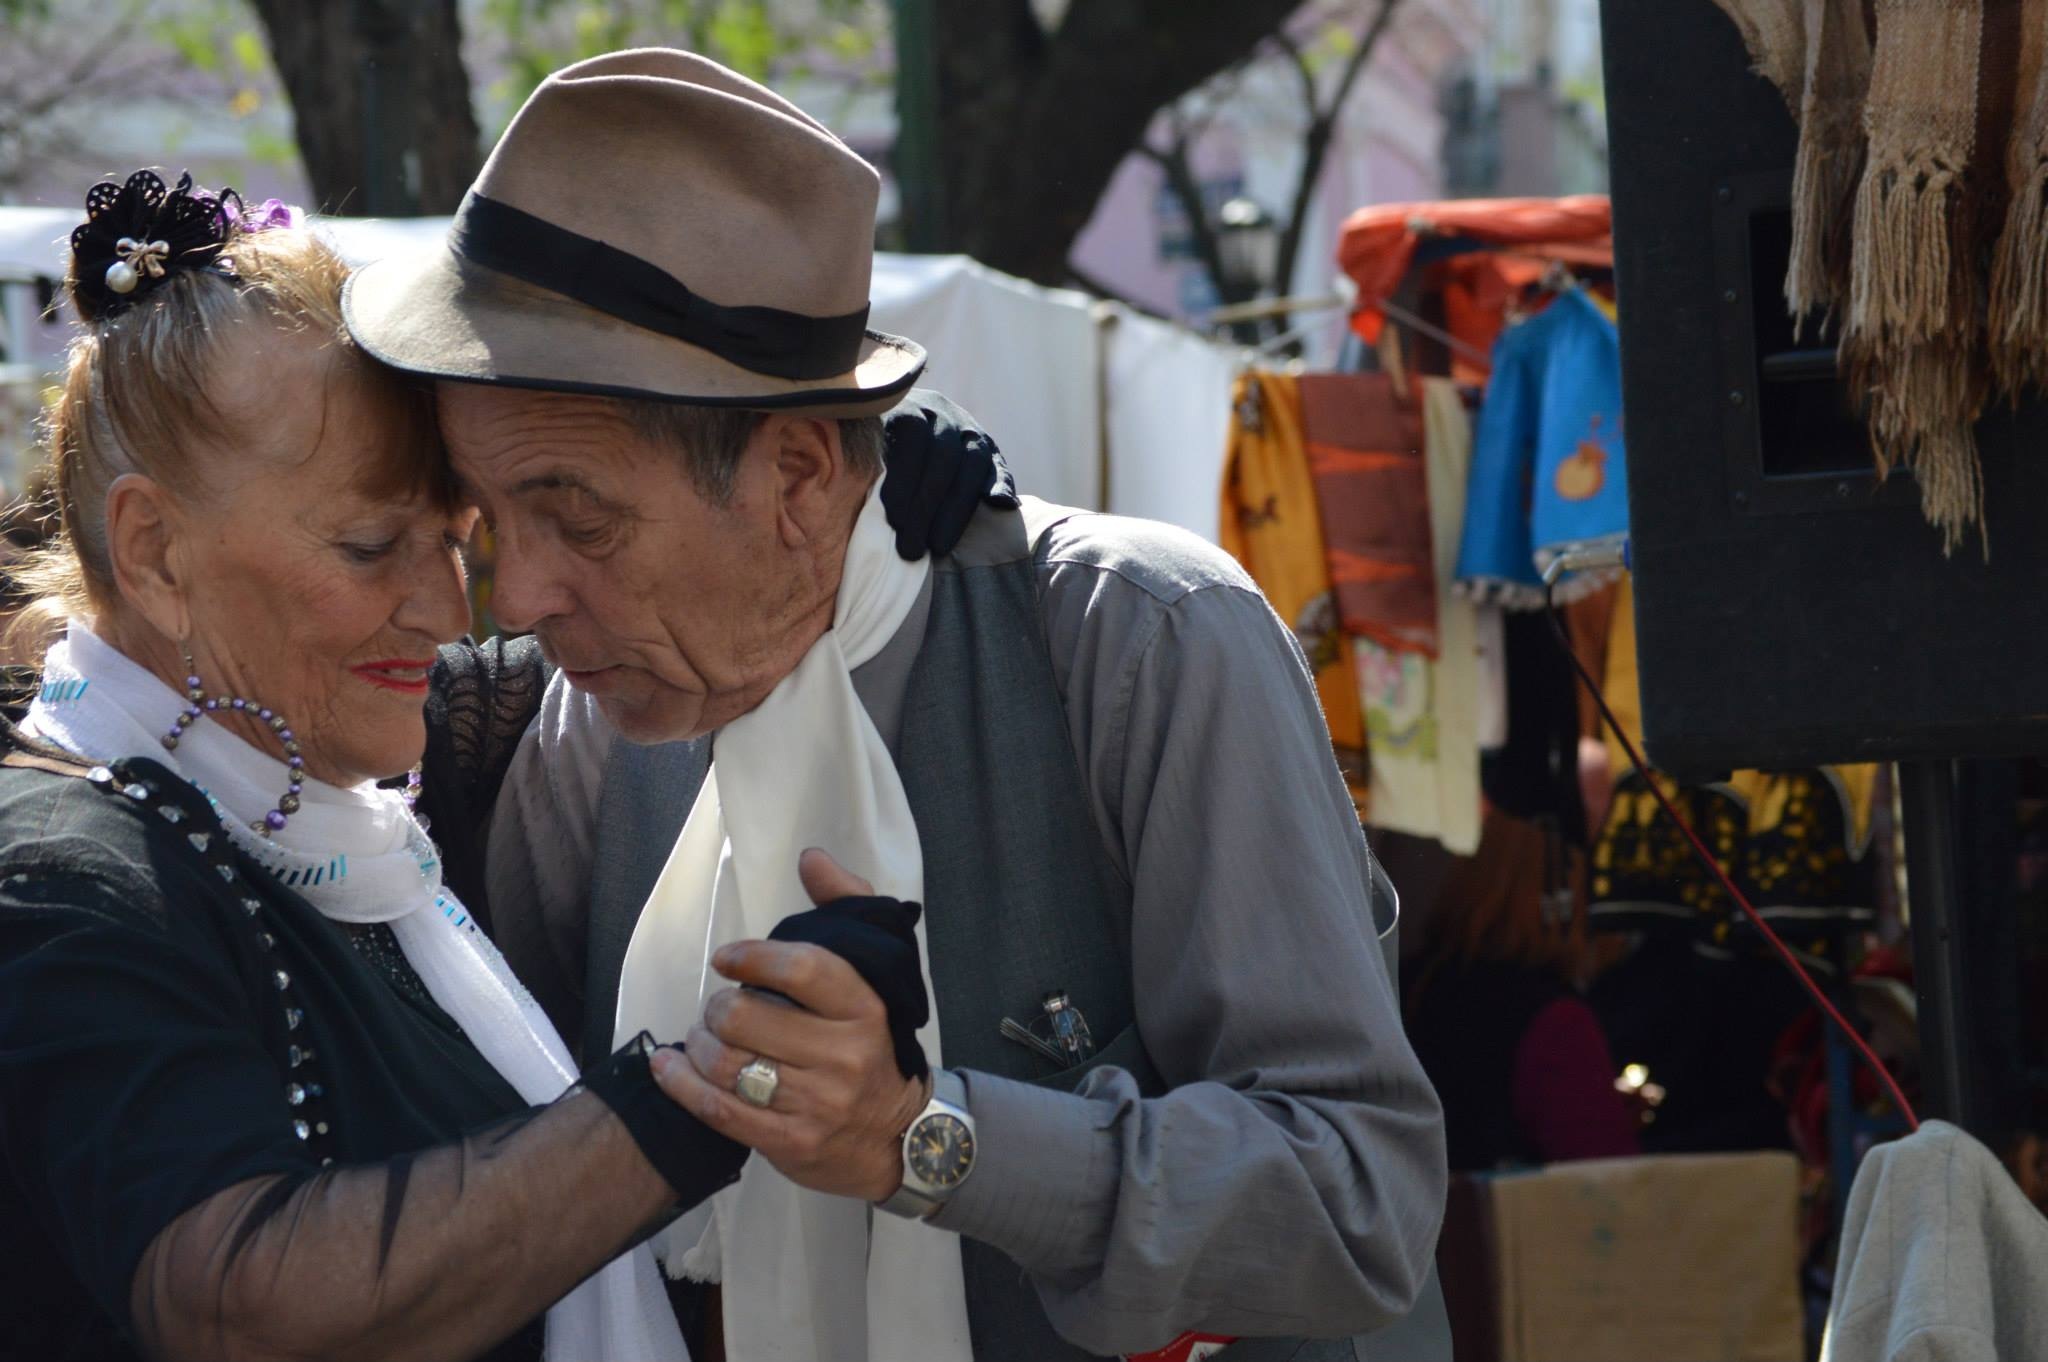
travel, dance, south, art, festival, latin, culture, argentina, tango, south america, destination, argentinean, buenos aires, latin america